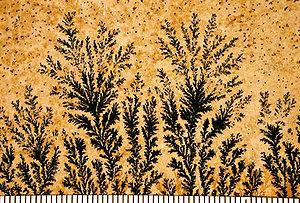
Une pierre à image est, selon l'écrivain français Roger Caillois, une pierre curieuse, non précieuse qui semble constituer une véritable œuvre d'art représentative ou abstraite. Les pierres à images proviennent de roches diverses.
Un pseudo-fossile est un objet d'origine inorganique, structure quelconque ou minéral, qui ressemble suffisamment à un fossile pour prêter à confusion.